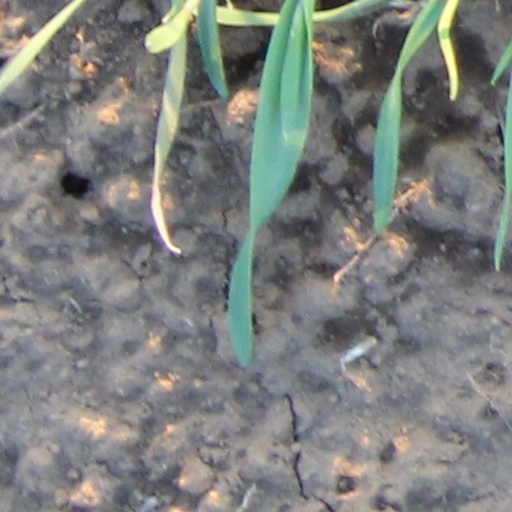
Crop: wheat